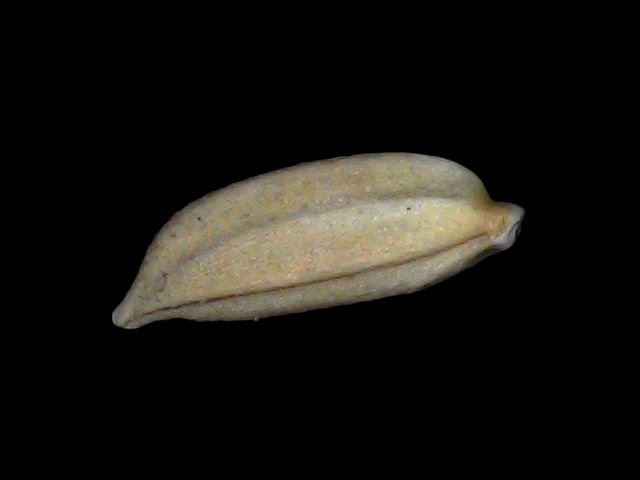
Rice variety: Bd34